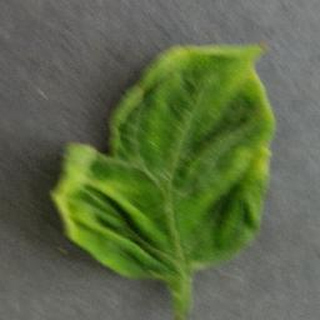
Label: tomato_yellow_leaf_curl_virus